Queen Rania of Jordan

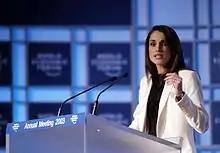
Speaking at the 2003 World Economic Forum in Davos, Switzerland

Queen Rania's first venture was the establishment of the Jordan River Foundation (JRF) in 1995.